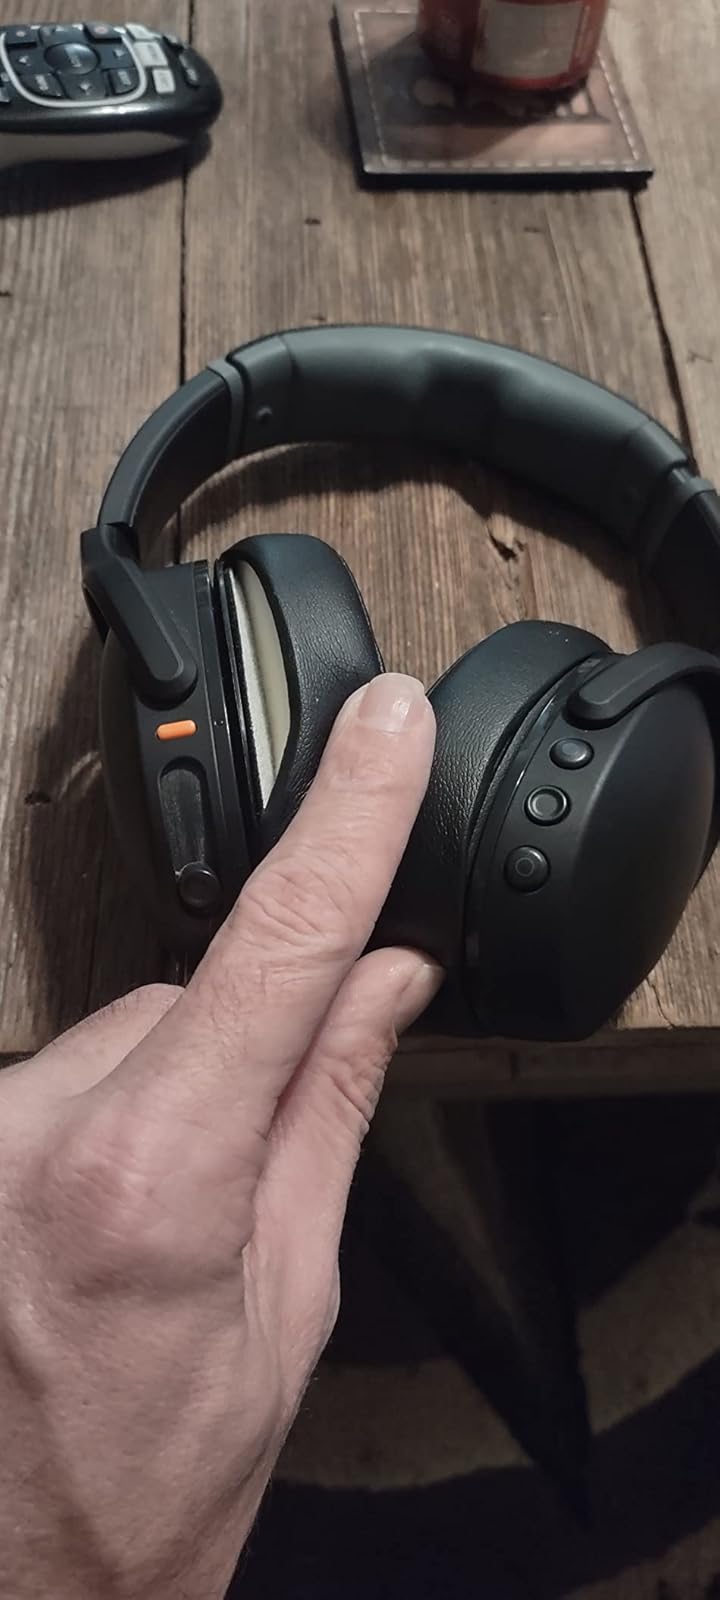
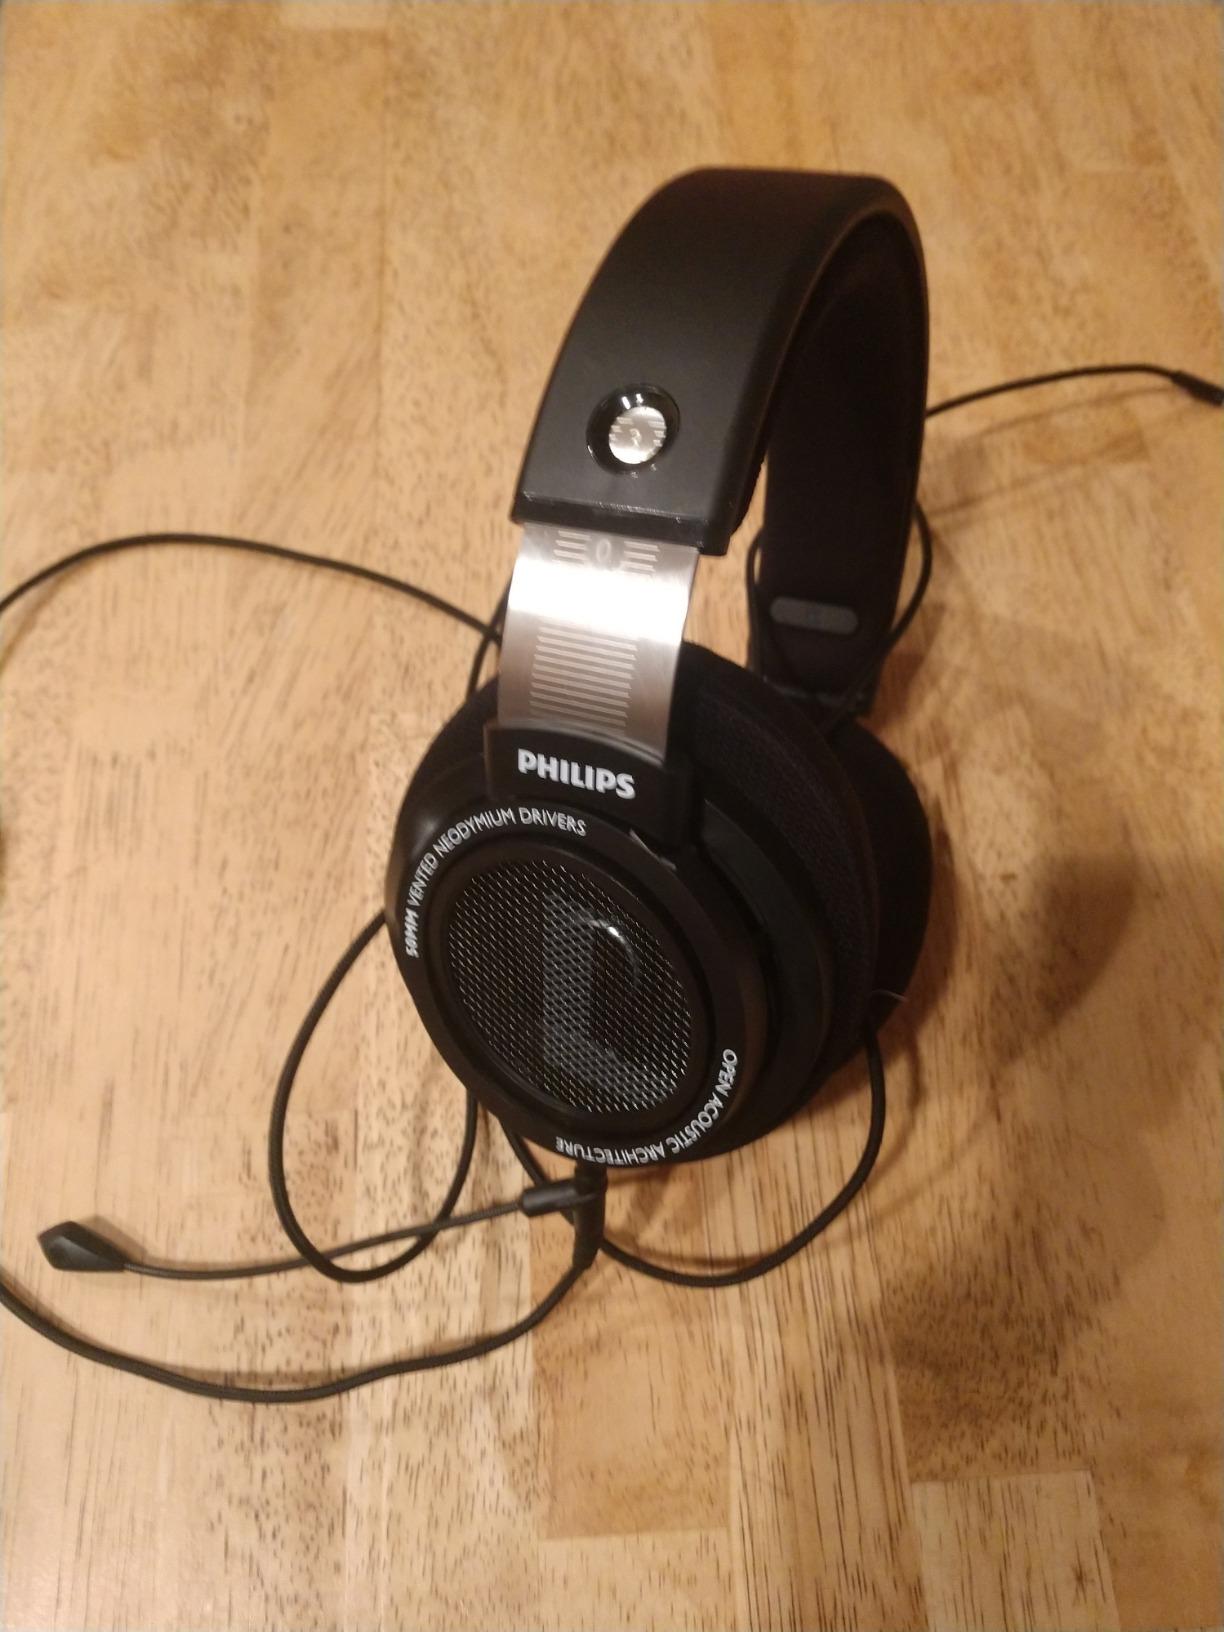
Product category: headphones
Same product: no